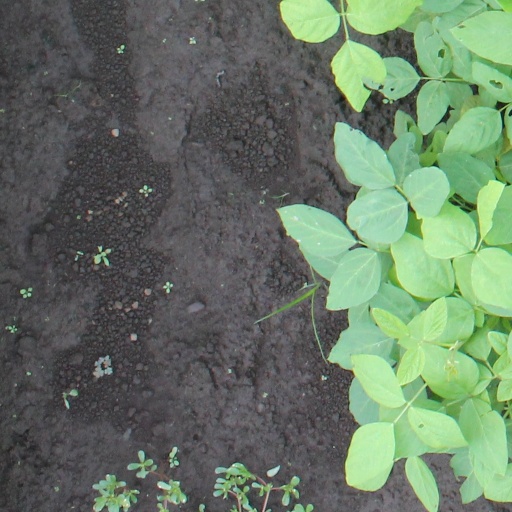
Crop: soybean